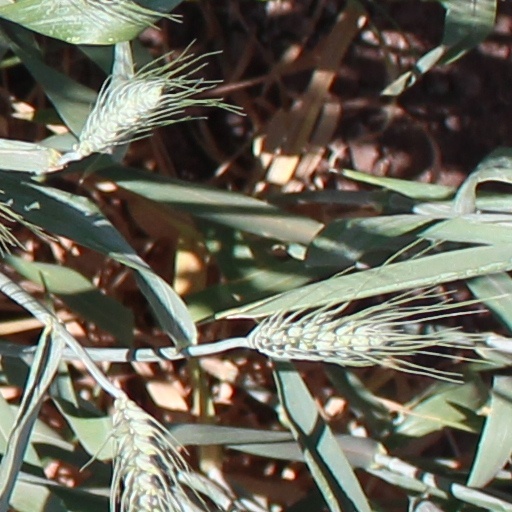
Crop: wheat